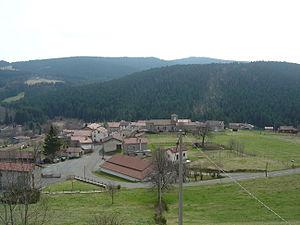
Village de la Chambonie (42) dans le Haut-Forez, à la limite entre le département de la Loire et celui du Puy-de-Dôme
La Faye est une rivière française qui coule dans les départements du Puy-de-Dôme et de la Loire. C'est un affluent de la Dore en rive droite, donc un sous-affluent de la Loire par la Dore, puis par l'Allier.
La Chambonie est une commune française située dans le département de la Loire en région Auvergne-Rhône-Alpes, et faisant partie de Loire Forez Agglomération.